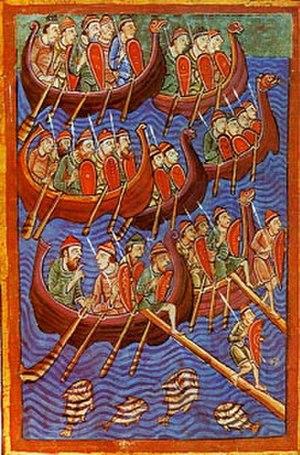
Le royaume de Galice a été une entité politique du sud-ouest de l'Europe et du nord-ouest de la péninsule Ibérique.
L’an mille ou an mil désigne l'an 1000 de l'ère chrétienne.
La bataille de Taller est le nom d'un combat militaire important qui a opposé vers 982 ou 983 à Taller le duc Guillaume Sanche de Gascogne à des Vikings.
Les Vikings sont des explorateurs, commerçants, pillards mais aussi pirates scandinaves au cours d’une période s’étendant du VIIIᵉ au XIᵉ siècle, communément nommée « Âge des Vikings ». Par extension, on emploie le terme en français pour désigner la civilisation scandinave de l'âge du fer tardif, c'est-à-dire à partir de la fin du IIᵉ siècle à l'âge du fer romain. Ils sont souvent appelés Normands, c'est-à-dire étymologiquement « hommes du Nord », dans la bibliographie ancienne.
L’histoire des îles Britanniques était, il y a quelques siècles, l’histoire de plusieurs États qui dominaient la Grande-Bretagne et l’Irlande. Ces différents territoires étaient cependant unifiés à des moments précis, notamment sous domination anglaise. L’histoire des îles Britanniques a également été influencée par des pouvoirs extérieurs et l’impact que ces peuples avaient sur le reste du monde.
Les Vikings interviennent en Galice du IXᵉ au XIIIᵉ siècles, dans le cadre de leur expansion vers la mer Méditerranée.
Les premières implantations humaines, sur le territoire de ce qui allait devenir la Flandre, voient se succéder les hommes du Néolithiques, puis les Celtes et les hommes de la Gaule romaine. Ces peuples se sont établis dans les endroits surélevés de la plaine maritime flamande. Depuis ces premières implantations jusqu'à l'avènement de la souveraineté des Ducs de Bourgogne sur la Flandre, en 1384, se déroule une période pendant laquelle on assiste à la naissance des villes flamandes.
Ulfberht est la transcription moderne du nom d'un modèle d'épée Viking utilisée en Scandinavie dans les années 800 - 1000. Ces épées ont été forgées dans un acier dont la qualité n'a pas été reproduite en Europe avant la révolution industrielle. 171 épées ont été retrouvées, mais quelques dizaines seulement ont été prouvées authentiques. Les plus anciennes épées datent de 850 environ. L'épée ici à droite est une contrefaçon datant des années 1000. Celles-ci sont facilement repérables du fait du placement des croix grecques ; en effet, sur une authentique, les croix sont placées de cette façon : +VLFBERH+T, contrairement aux copies, qui sont annotées +VLFBERHT+.